Gerrit David Gratama

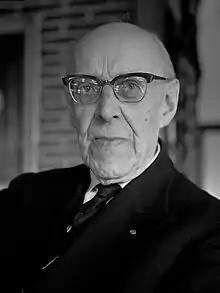
Gerrit David Gratama (1964)

Gerrit David Gratama (22 March 1874 – 20 August 1965), was a Dutch artist, writer, and director of the Frans Hals Museum.